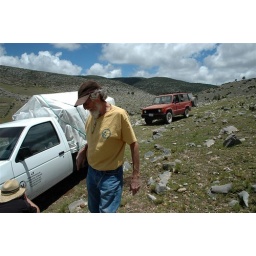
truck parked in the road